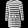
Label: Dress